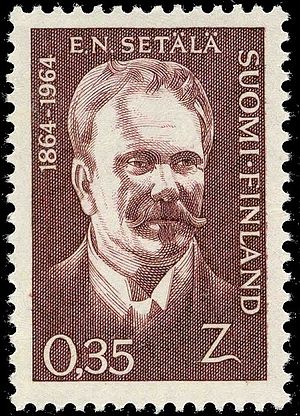
E.N. Setälä
Eemil Nestor Setälä
Eemil Nestor Setälä var en finsk filolog, folkelivsforsker og politiker.